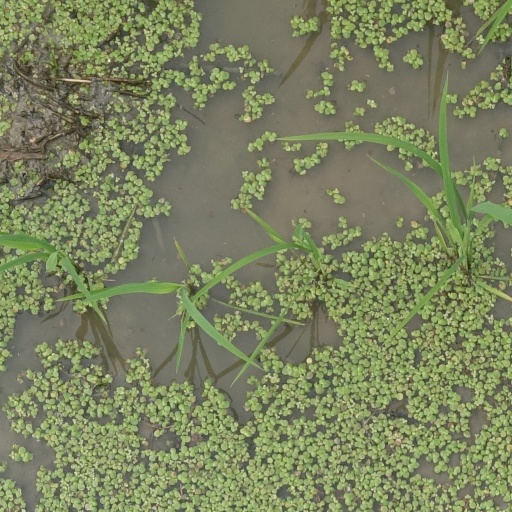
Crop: rice